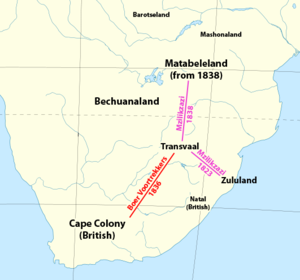
La concession Rudd est un traité signé le 30 octobre 1888 par lequel le roi Lobengula du Matabeleland accordait le droit exclusif d'exploiter les ressources minières de son territoire à Charles Rudd, James Rochfort Maguire et Francis Thompson, trois représentants de l'homme d'affaires et homme politique britannique basé en Afrique du Sud, Cecil Rhodes. Malgré les tentatives ultérieures de Lobengula pour désavouer le traité, l'accord servit de base à l'octroi d'une charte royale à la British South Africa Company de Rhodes en octobre 1889 et au début de la colonisation blanche du territoire qui devint la Rhodésie en 1895.